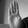
ASL letter: B